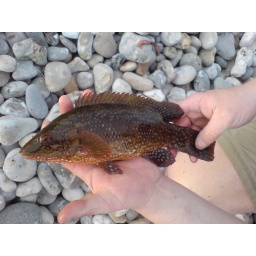
This fish gave a nice bite whilst beach fishing at Beer in Devon -- my 1st wrasse :-)